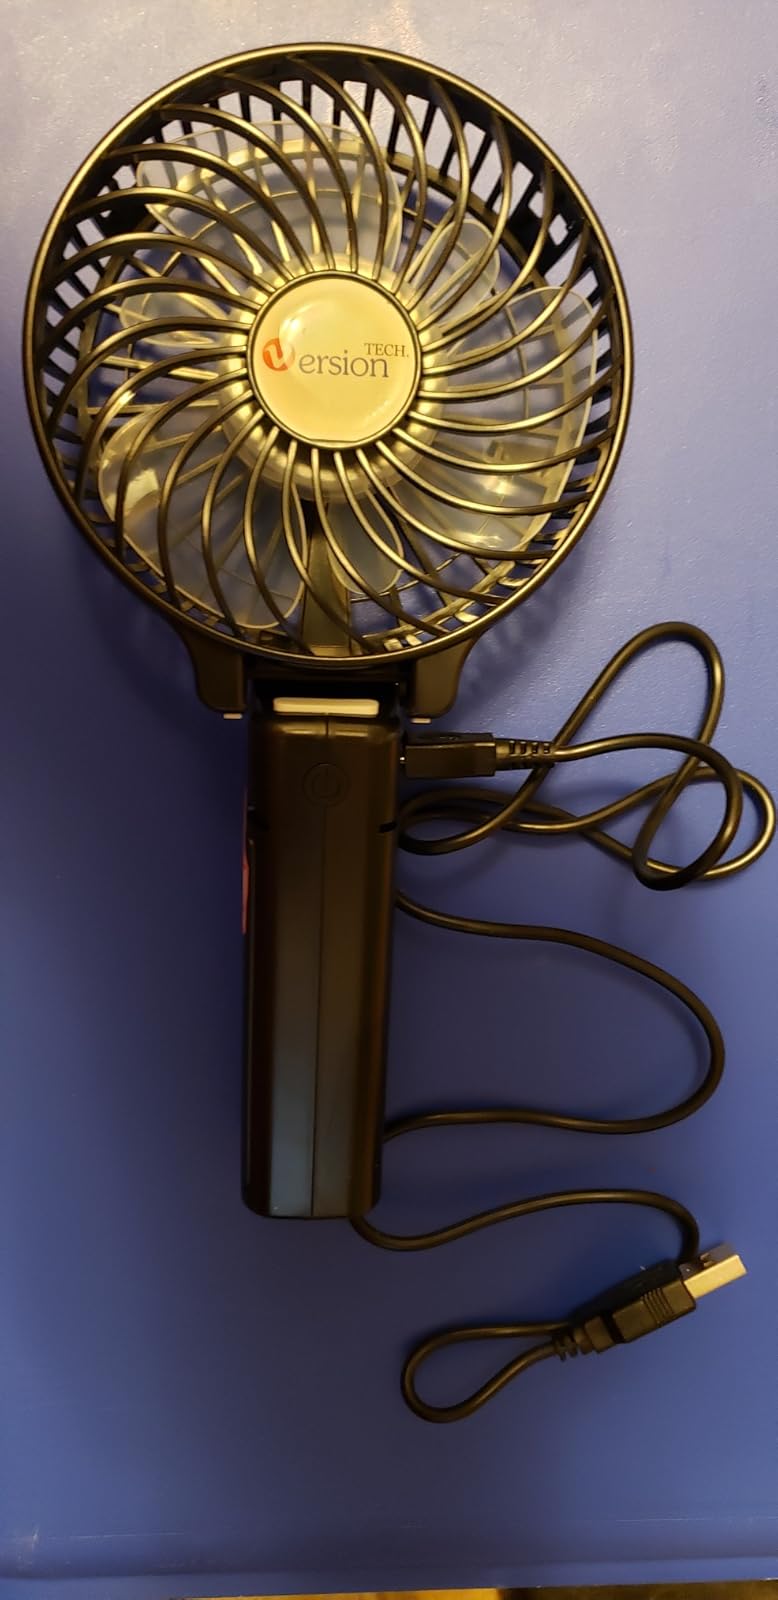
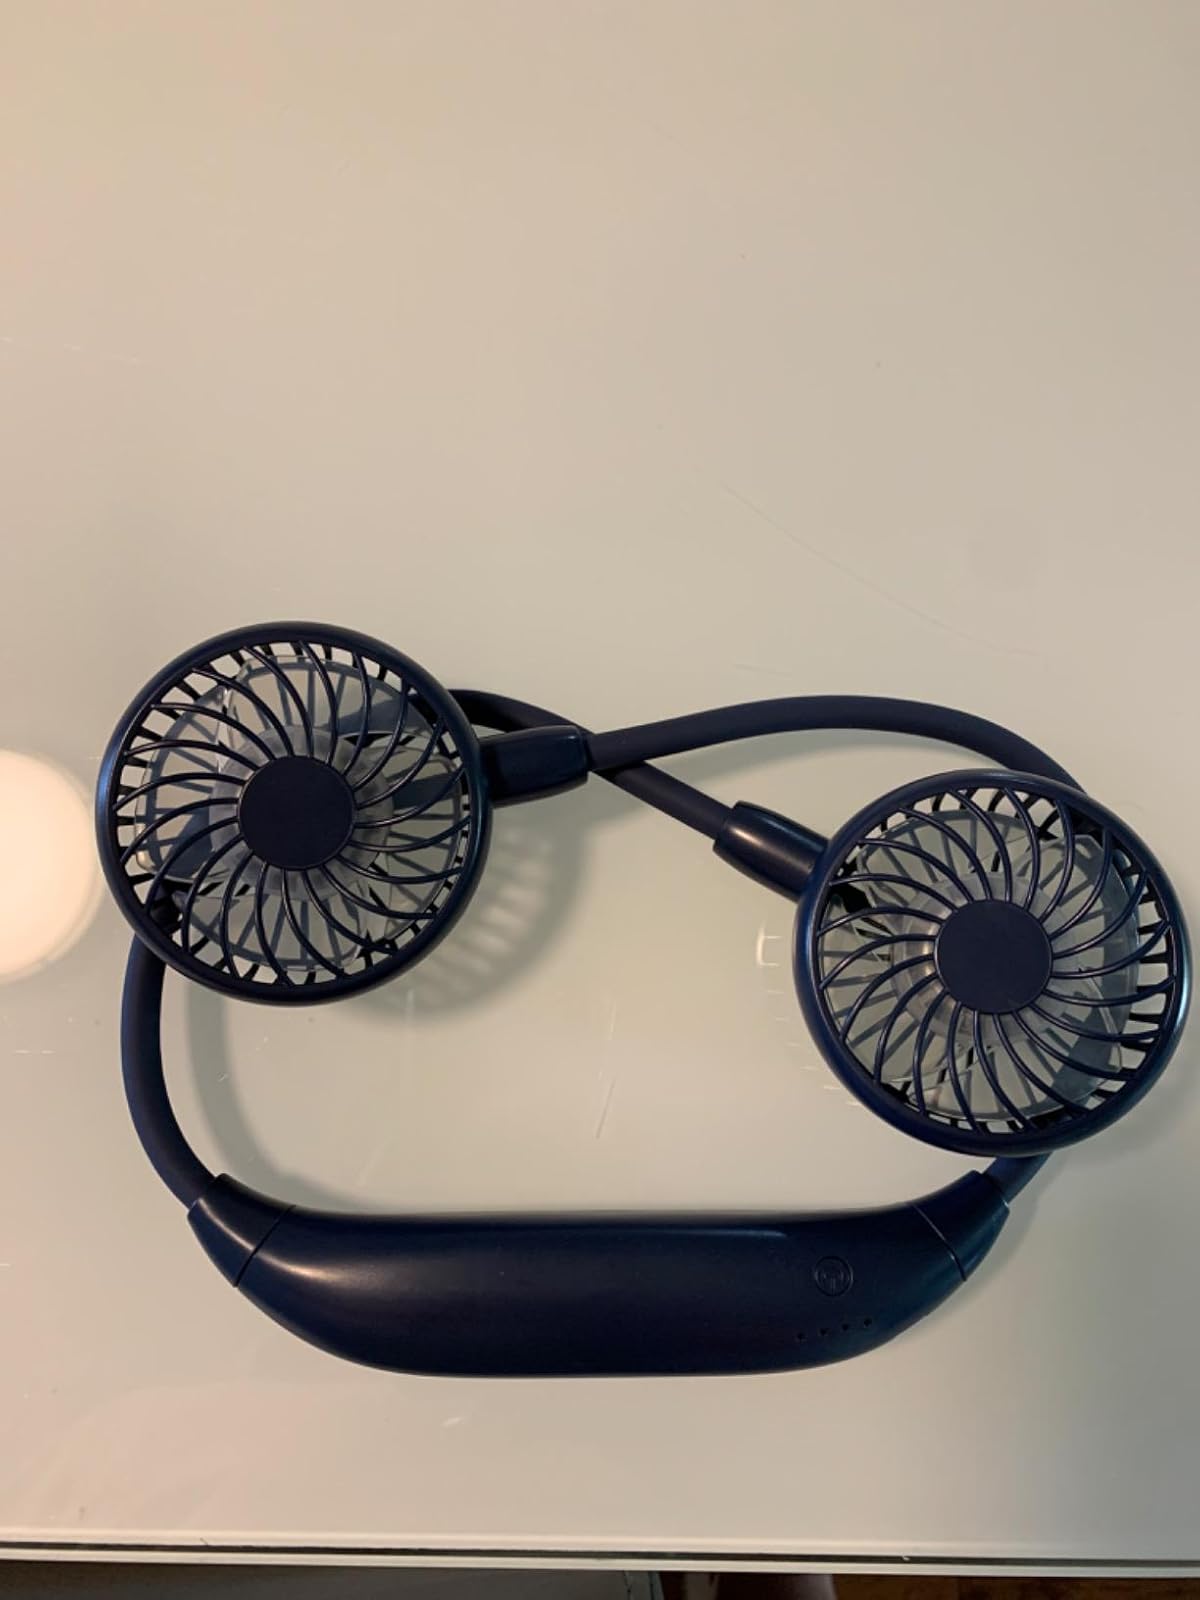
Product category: fan
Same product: no